Summarfestivalurin

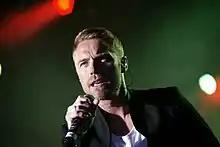
Ronan Keating performing on Summarfestivalurin

Summarfestivalurin (the Summer Festival) is a musical festival in Klaksvík in the Faroe Islands, established in 2004.